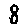
Label: 8